Le Mesnil-au-Grain

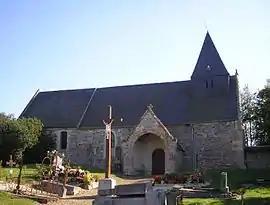
The church in Le Mesnil-au-Grain

Le Mesnil-au-Grain is a commune in the Calvados department in the Normandy region in northwestern France.